A. W. Haydon

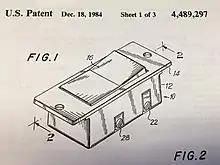
Photo of drawing from magnetic switch US Patent#4,489,297

His last patent, a modification of a magnetic switch commonly found in homes, was granted on December 18, 1984, almost two years after his death. It is the "Magnetic Switch" U.S. Patent No. 4,489,297